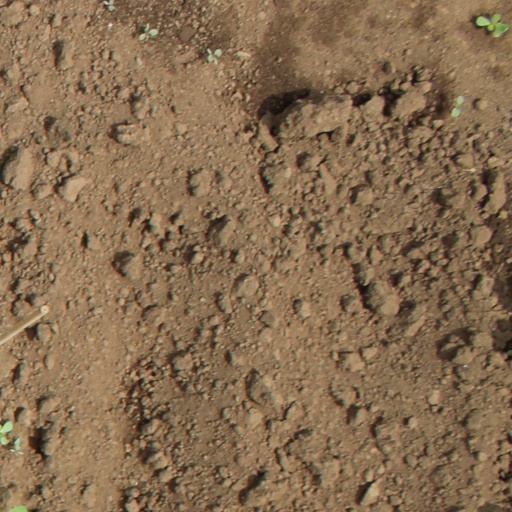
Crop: soybean